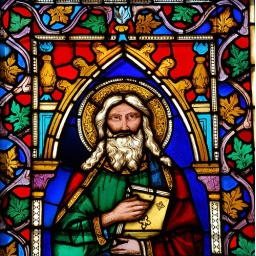
Stained glass window in Santa Croce Florence, Italy. 14th Century.